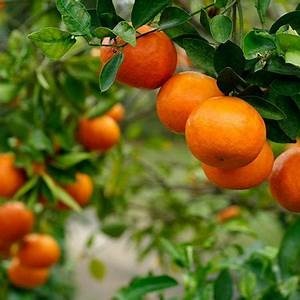
Label: mandarine